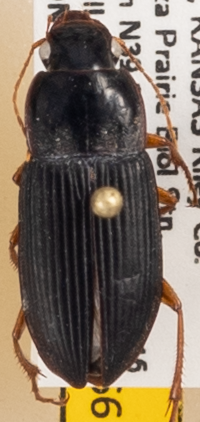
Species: Harpalus pensylvanicus
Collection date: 2019-07-17
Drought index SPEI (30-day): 1.594
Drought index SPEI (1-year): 1.85
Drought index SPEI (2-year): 0.71